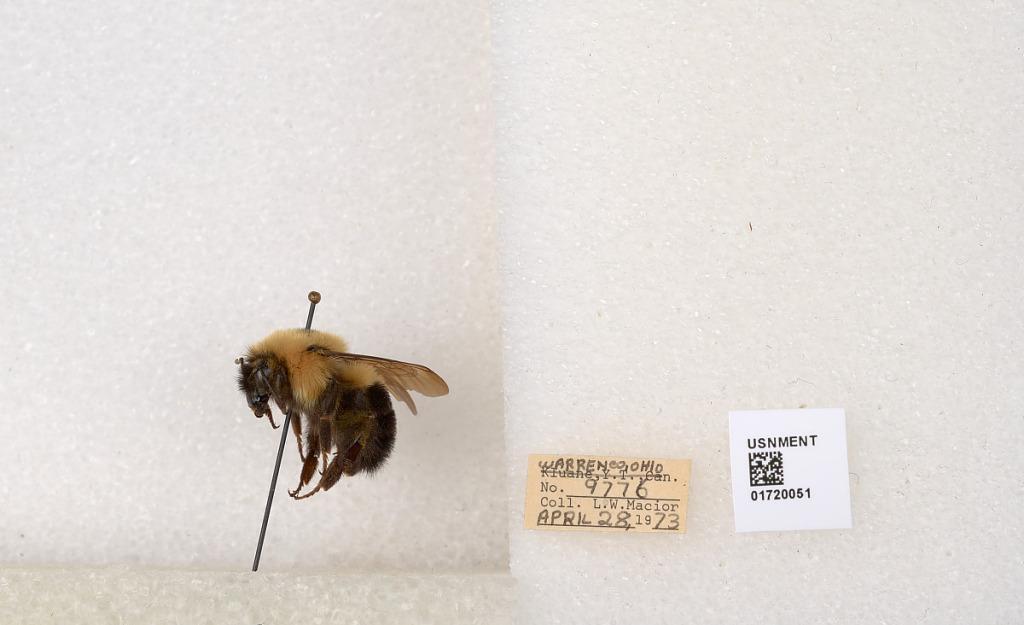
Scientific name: Bombus bimaculatus Cresson
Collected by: L. Macior
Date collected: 1973-4-28
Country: United States
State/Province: Ohio
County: Warren
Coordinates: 39.4276, -84.1668